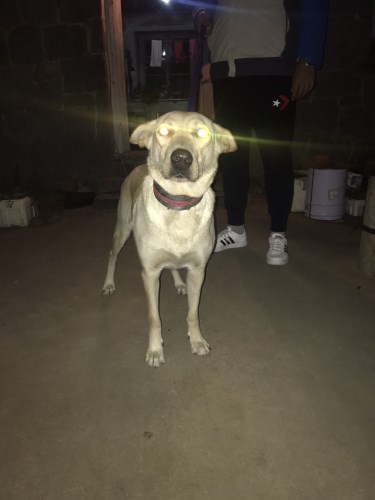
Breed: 3580-n000122-Labrador_retriever